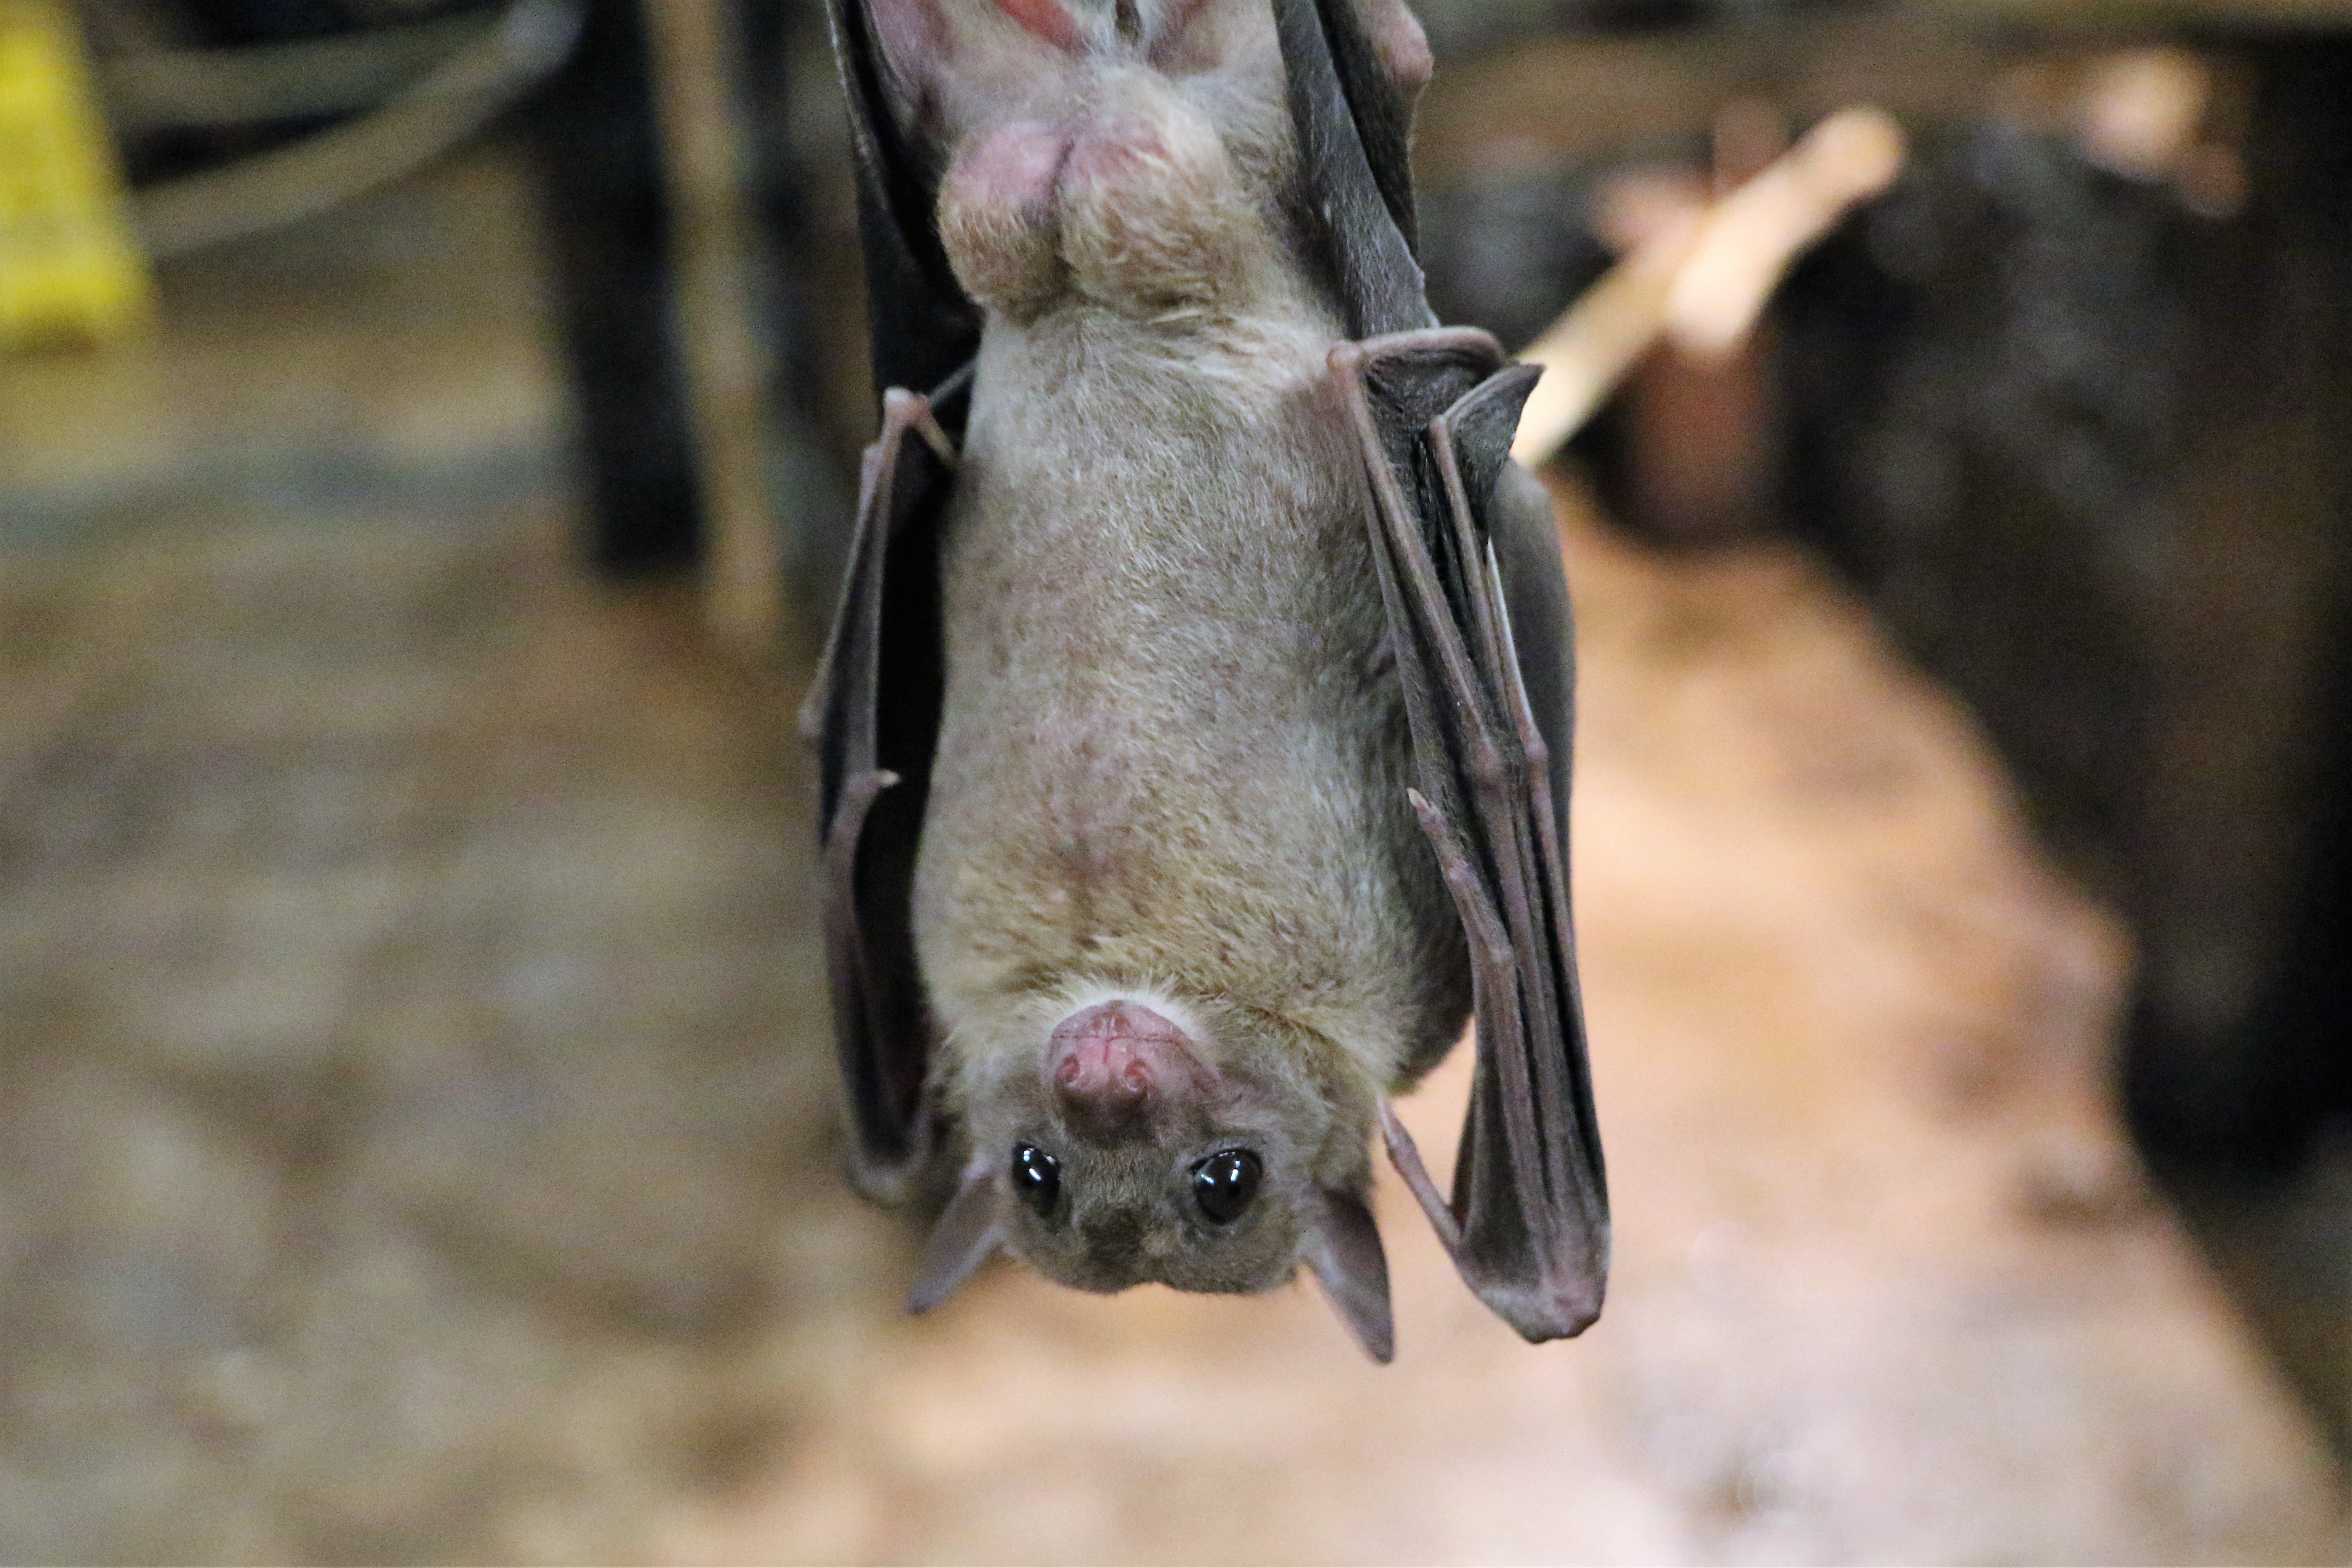
nature, wing, sky, fruit, animal, flying, wildlife, zoo, halloween, mammal, hanging, rodent, fauna, claws, vertebrate, vampire, bat, fruit bat